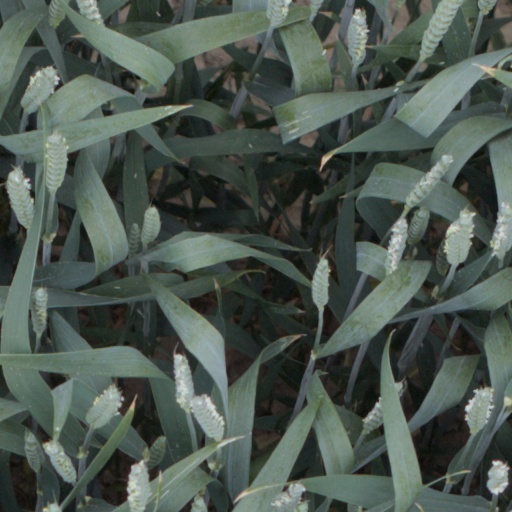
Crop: wheat